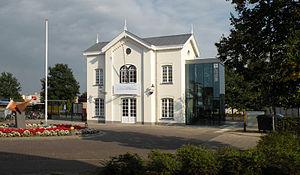
Reuver est un village néerlandais situé dans la commune de Beesel, dans la province du Limbourg néerlandais à 10km de Venlo. Le 1ᵉʳ janvier 2007, le village comptait 6 212 habitants. Il est situé sur la rive droite de la Meuse.